Ambler's Texaco Gas Station

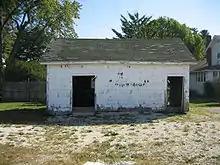
The icehouse, to the north of the station, is a contributing property to the National Register listing

Located on the property of Ambler's Texaco Gas Station, just north of the station, is a 24-foot (7.3 m) by 16 foot (4.9 m) wood clad, wooden frame building that once housed a commercial icehouse. Though its exact dates of operation are unknown, it is believed the icehouse was established by a member of Jack Schore's family during the 1930s. While the icehouse was in business, there was a small pond located about 200 feet (61 m) east of the property. Operators cut ice from the pond and stored it in the building until sale. After the icehouse ceased operation, a date that is also unknown, the building was used as a storage shed for the gas station. The building features a double wall with sawdust stuffed in between the walls to provide insulation. The wooden roof has asphalt shingles. Ambler's Texaco Station listing on the National Register lists the icehouse building as a contributing property.